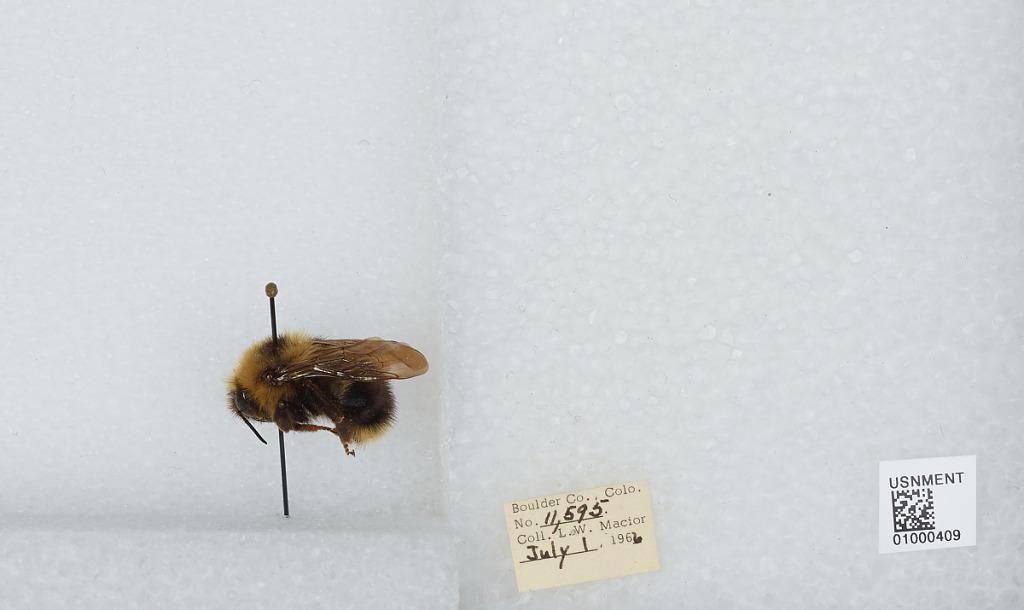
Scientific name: Bombus (Psithyrus) insularis (Smith)
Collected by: L. Macior
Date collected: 1966-7-1
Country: United States
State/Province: Colorado
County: Boulder
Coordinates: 40.2548, -105.616